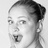
Emotion: surprise